History of Jordan

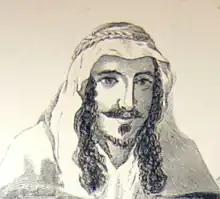
A young Emir Sattam bin Fendi in 1848

of the Bani Sakher, under now Emir Fendi Al-Fayez who has seemingly overshadowed his Khreisha counterpart and would gain effective control of the whole tribe. In 1848, an expedition by American Naval Officer William Lynch had him encounter the Bani Sakher during negotiations with Aqil Agha. Already by then, Lynch, noted that the tribe at this point was the most powerful force east of the Jordan, and that Fendi Al-Fayez was referred to as prince, and his son and successor Sattam as the young prince. Around this time Fendi would send Sattam as an emissary to Muhammad Ali Pasha of Egypt bearing horses for gifts.